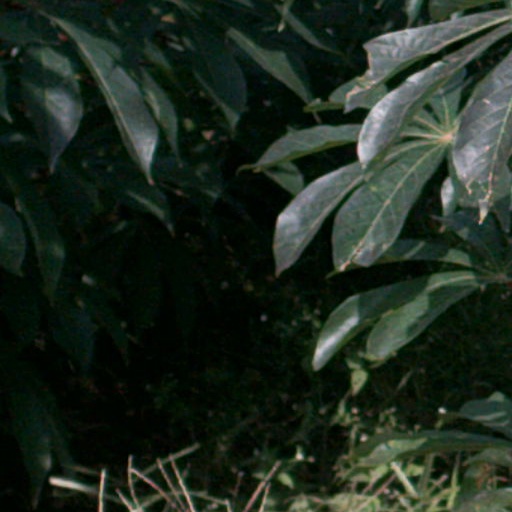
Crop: cassava